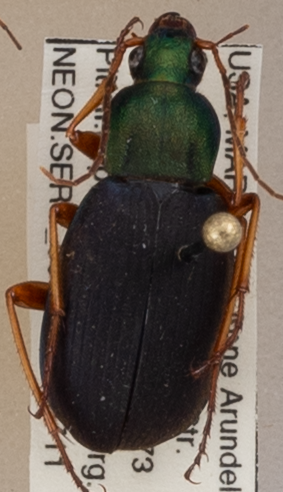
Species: Chlaenius aestivus
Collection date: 2019-07-11
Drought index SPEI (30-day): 0.966
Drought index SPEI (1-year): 2.09
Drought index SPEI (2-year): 1.85